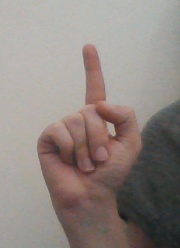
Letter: bb